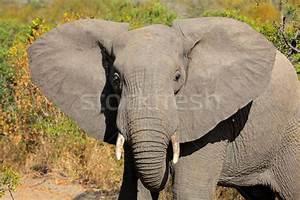
elephant